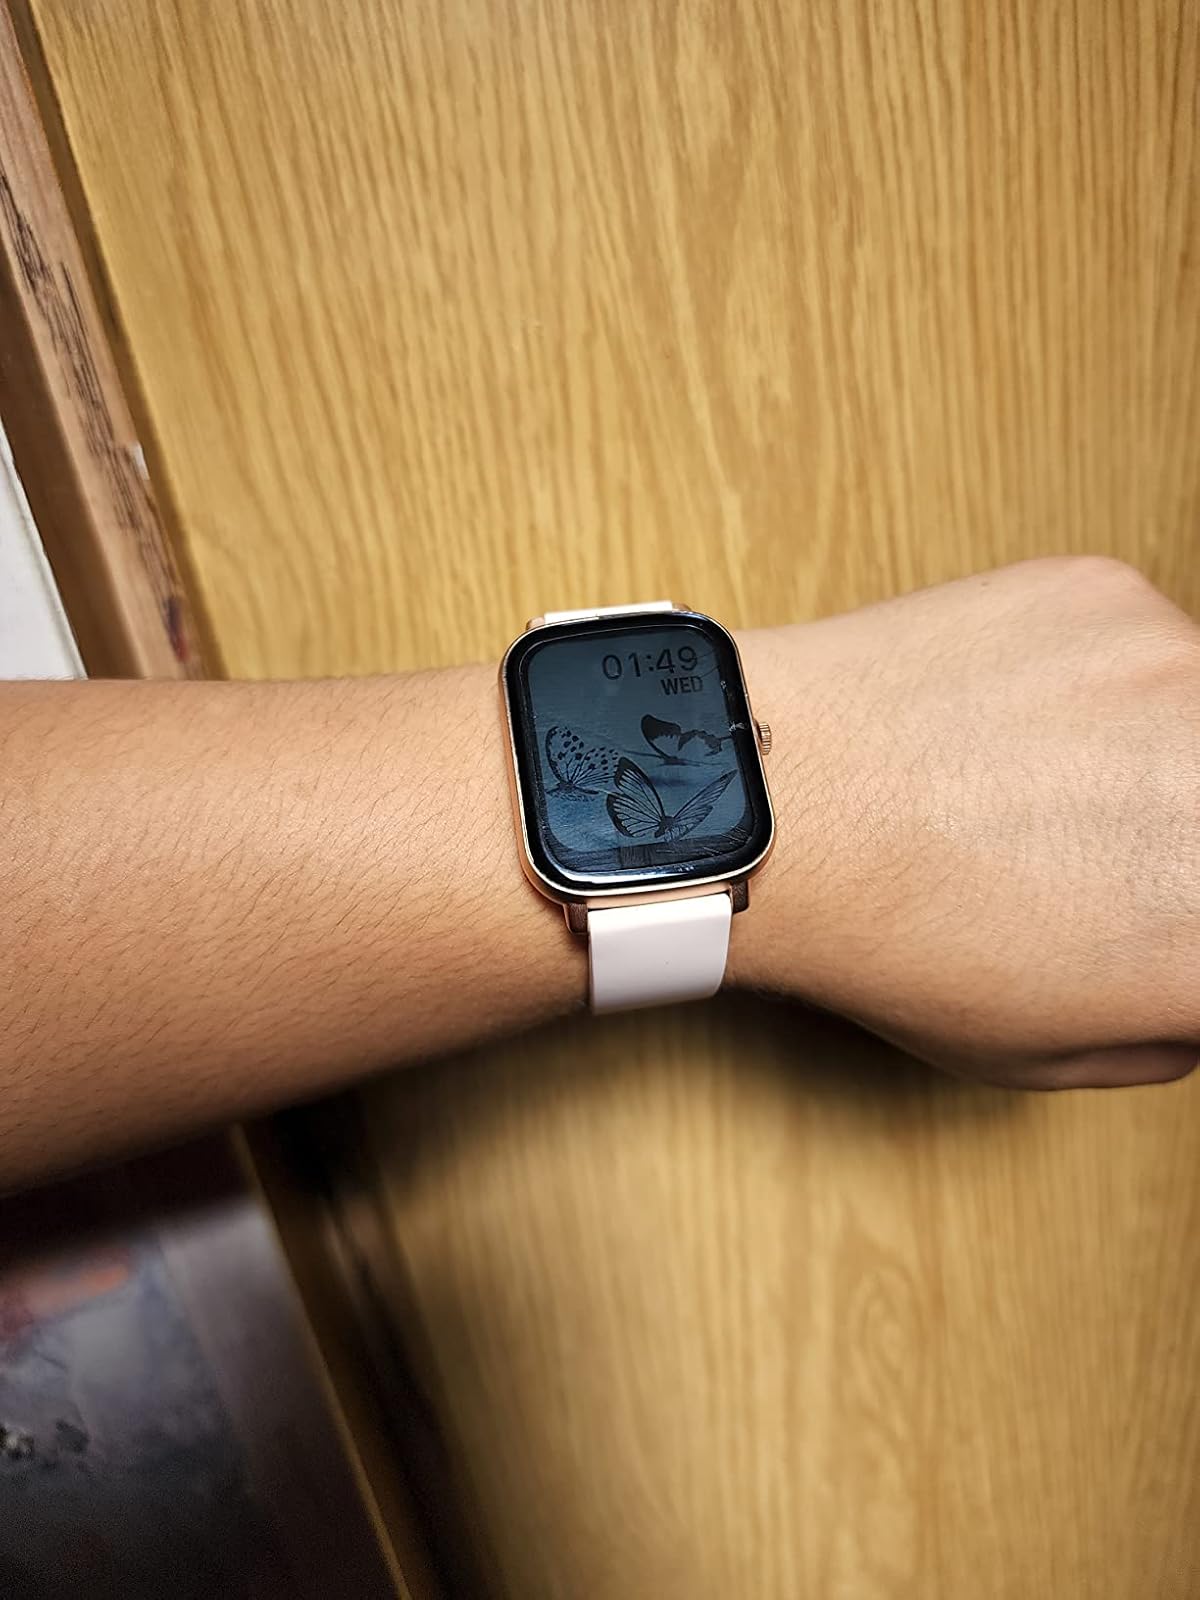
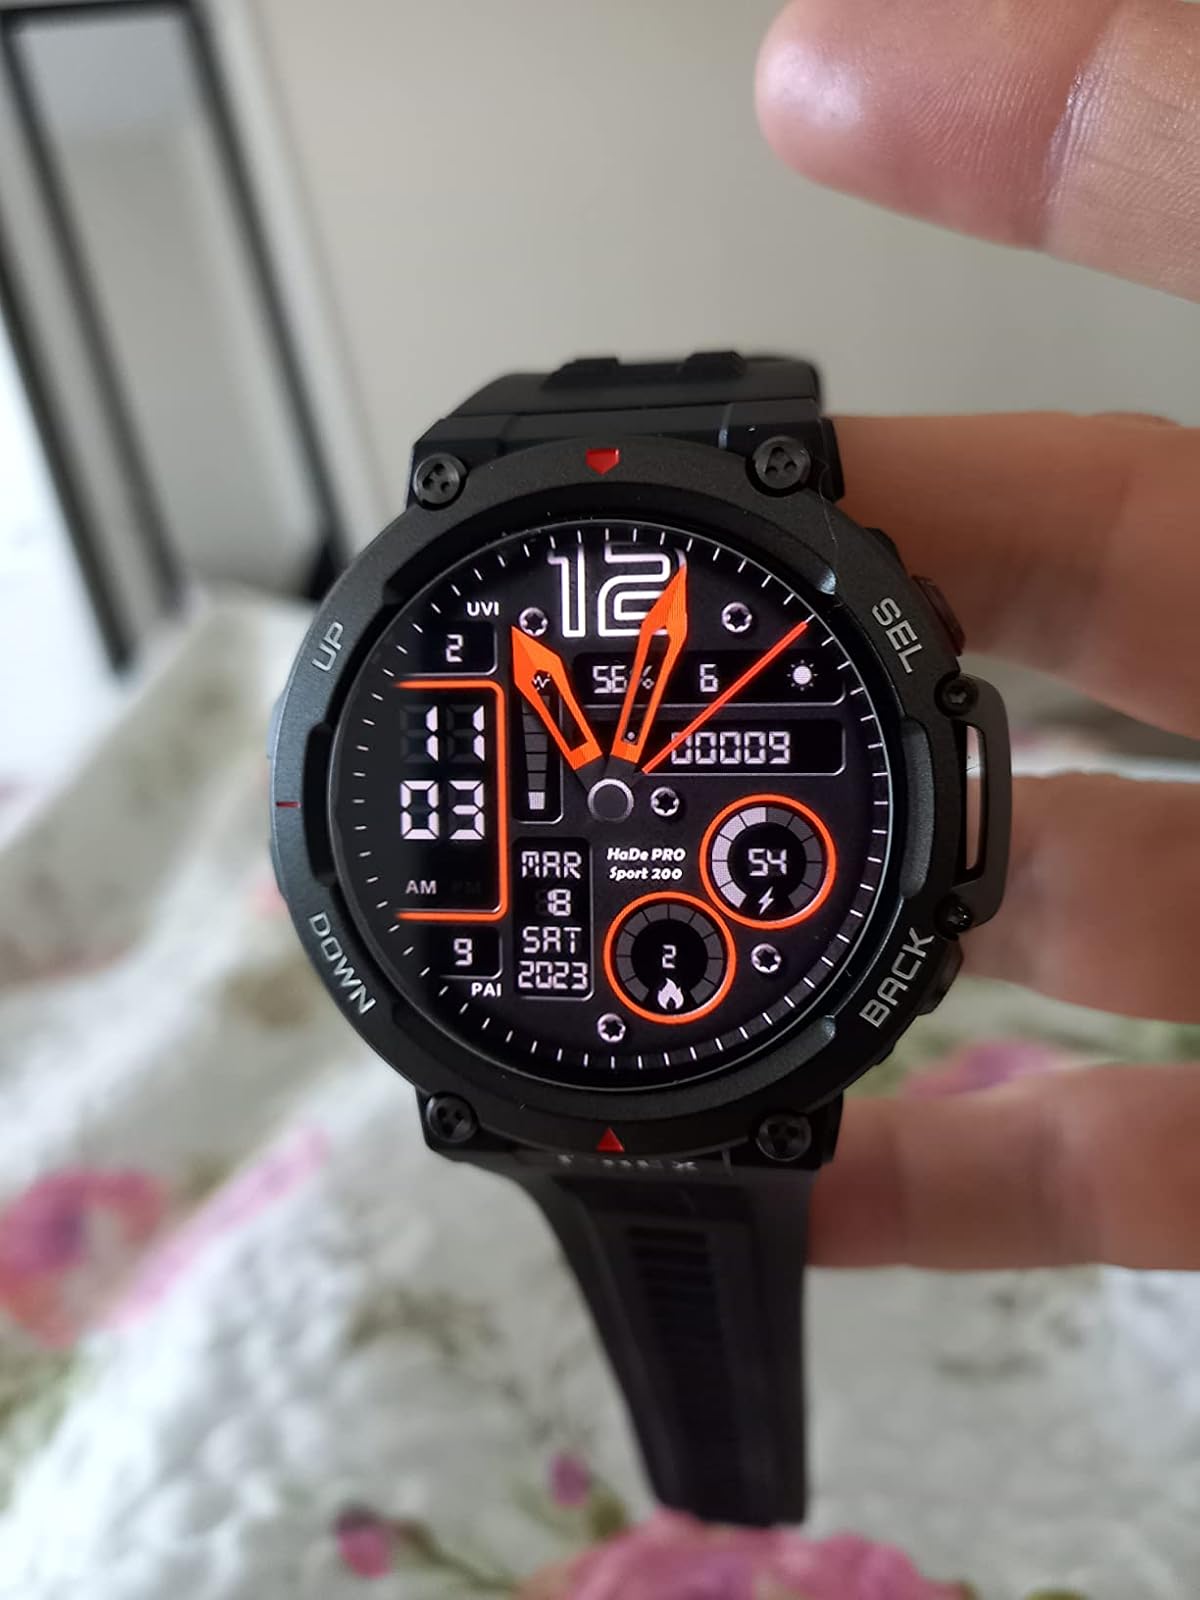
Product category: smartwatch
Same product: no